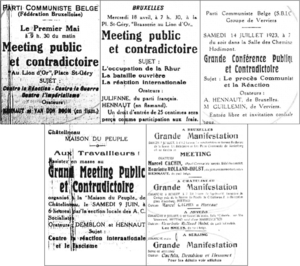
Annonces de meetings, Extraits du Drapeau Rouge du 14 et 28 avril, du 2 juin et du 7 et 14 juillet 1923
Adhémar Hennaut est un dirigeant syndical, secrétaire fédéral et dirigeant du Parti Communiste Belge. Il est également directeur du journal De Roode Vaan, cofondateur et dirigeant de l'Opposition de Gauche du PCB, rédacteur au journal Le Communiste, directeur du journal De Kommunist et fondateur et dirigeant de la Ligue des Communistes Internationalistes. Il est ouvrier peintre de profession.